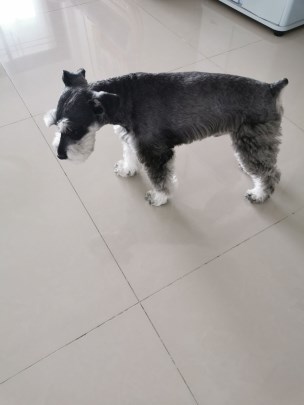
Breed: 2342-n000102-miniature_schnauzer